Kanamori Nagachika

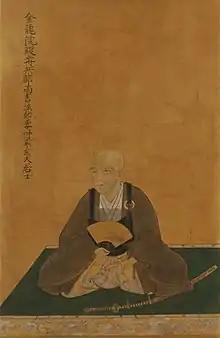

was a Japanese samurai who lived from the Sengoku period into the early Edo period. He was the first ruler of the Kanamori clan and served as a retainer of the Saito, Oda, Toyotomi, and Tokugawa clans. Later in his life, he also became a "daimyō".